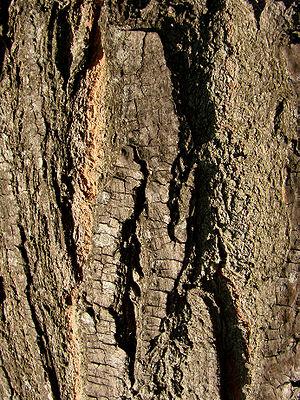
Détail de l'écorce de Melia azedarach au jardin des Plantes de Paris.
Melia azedarach, le Margousier à feuilles de Frêne, Lilas de Perse, Lilas des Indes ou encore Mélia faux Neem, est une espèce d'arbres à feuillage caduc de la famille des Meliaceae, originaire d'Inde, du sud de la Chine et d'Australie.